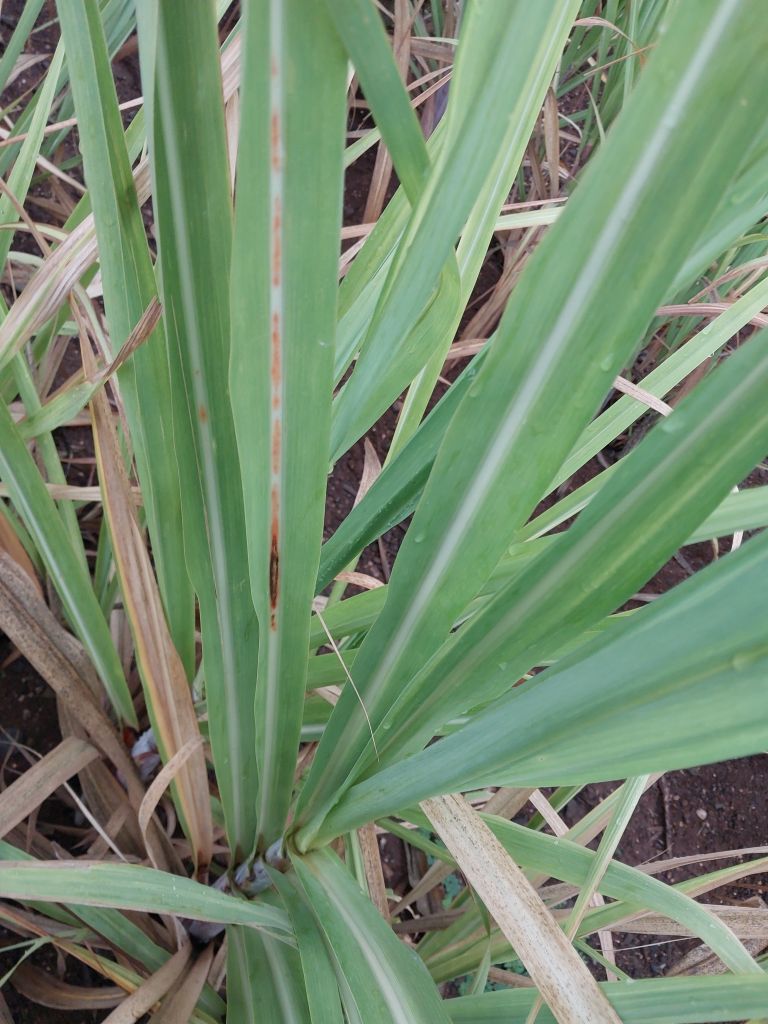
Label: Brown Spot